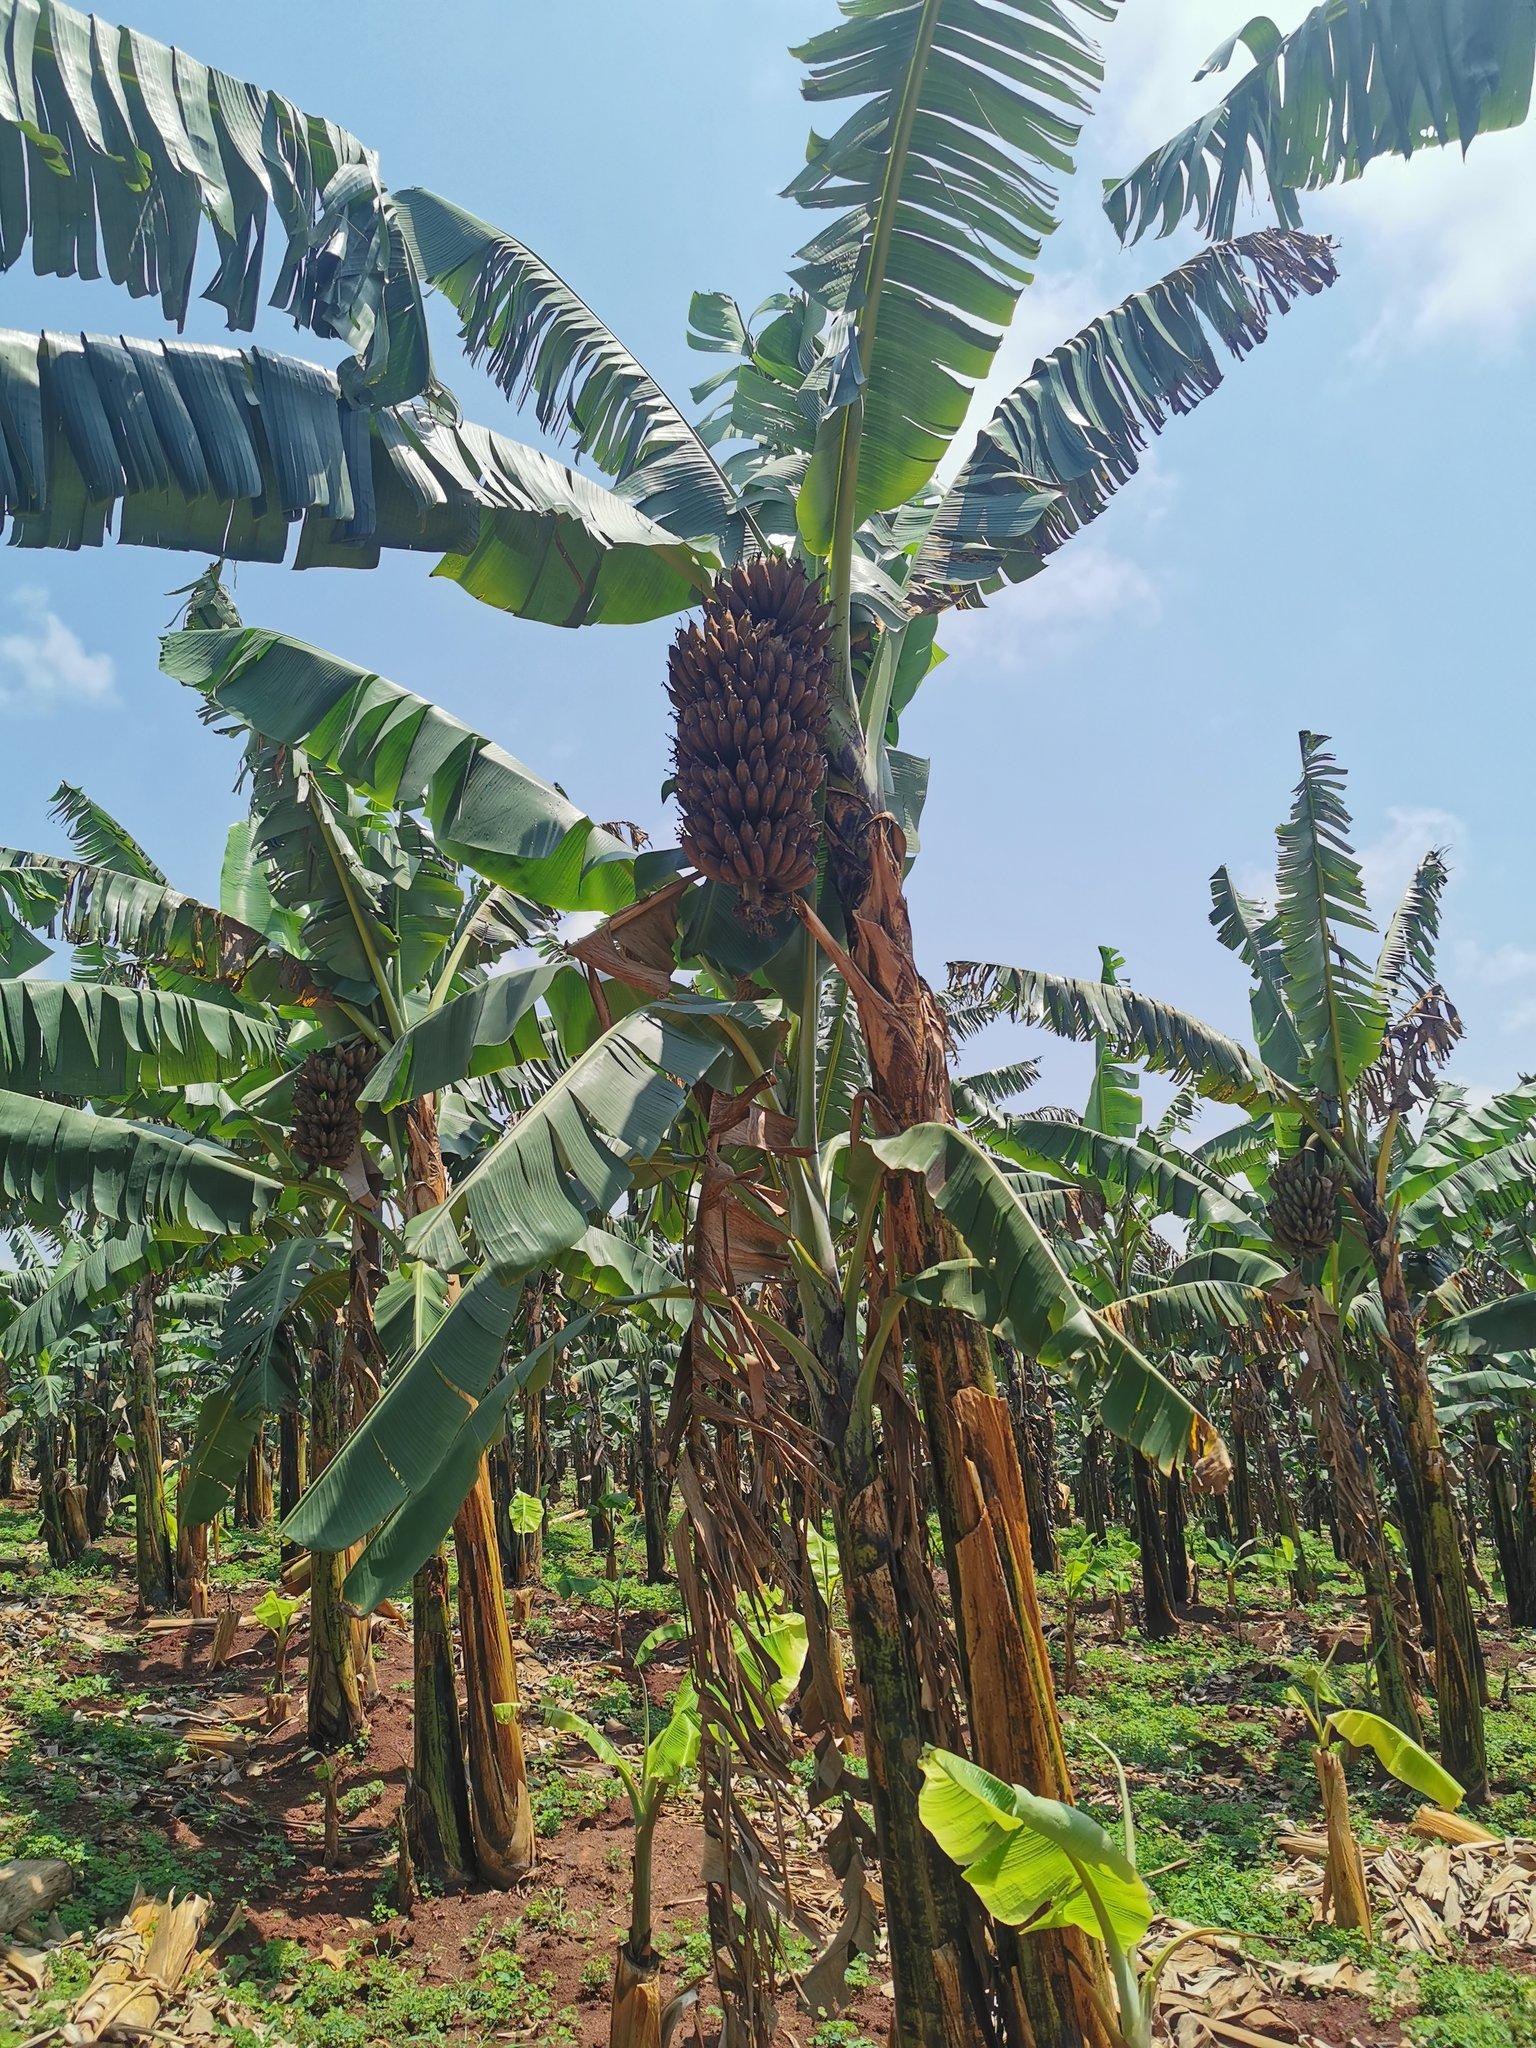
Migomba mingi ikiwa imebeba zao la kibiashara ambalo ni ndizi. Ndizi hizi zikikomaa huwa na rangi ya kijani, na baadaye kuvunwa na kupelekwa masokoni kwa ajili ya kuuzwa kwa watu mbalimbali.